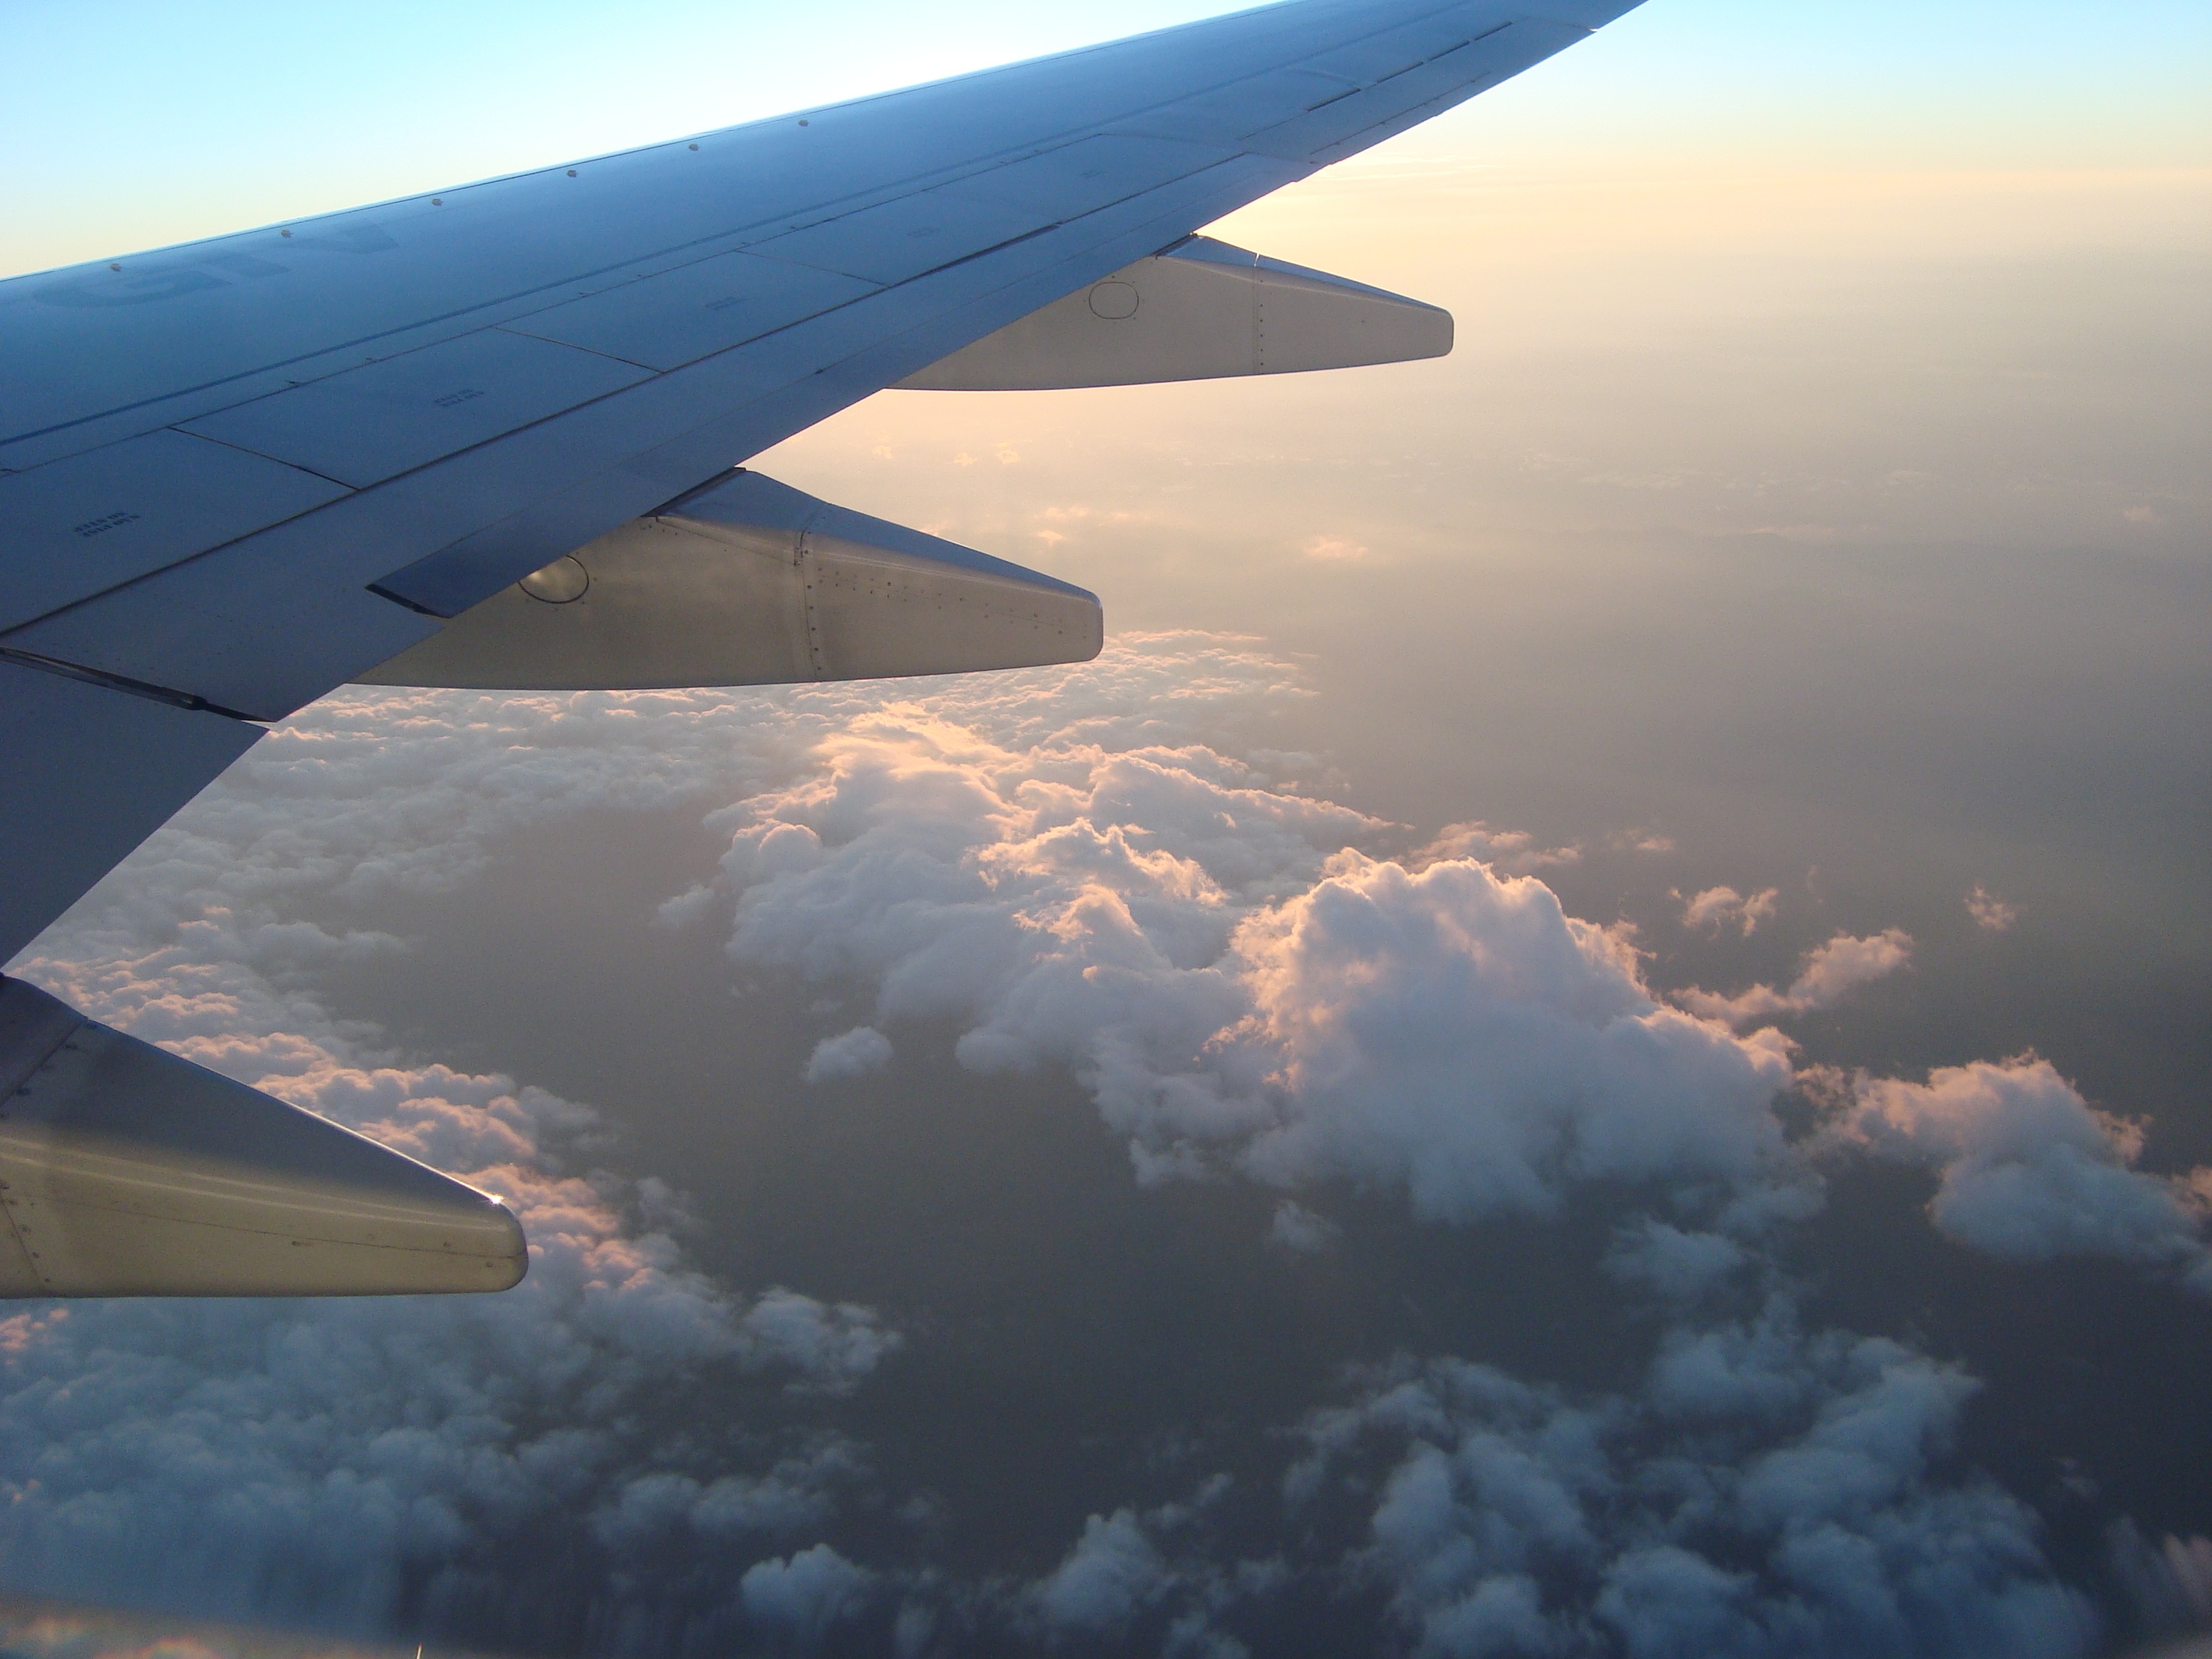
landscape, wing, cloud, sky, atmosphere, airplane, plane, aircraft, reflection, vehicle, airline, aviation, flight, ride, rest, tourism, trip, holidays, airliner, sol, vista, brazil, northeast, meteorological phenomenon, stage length, air travel, atmosphere of earth